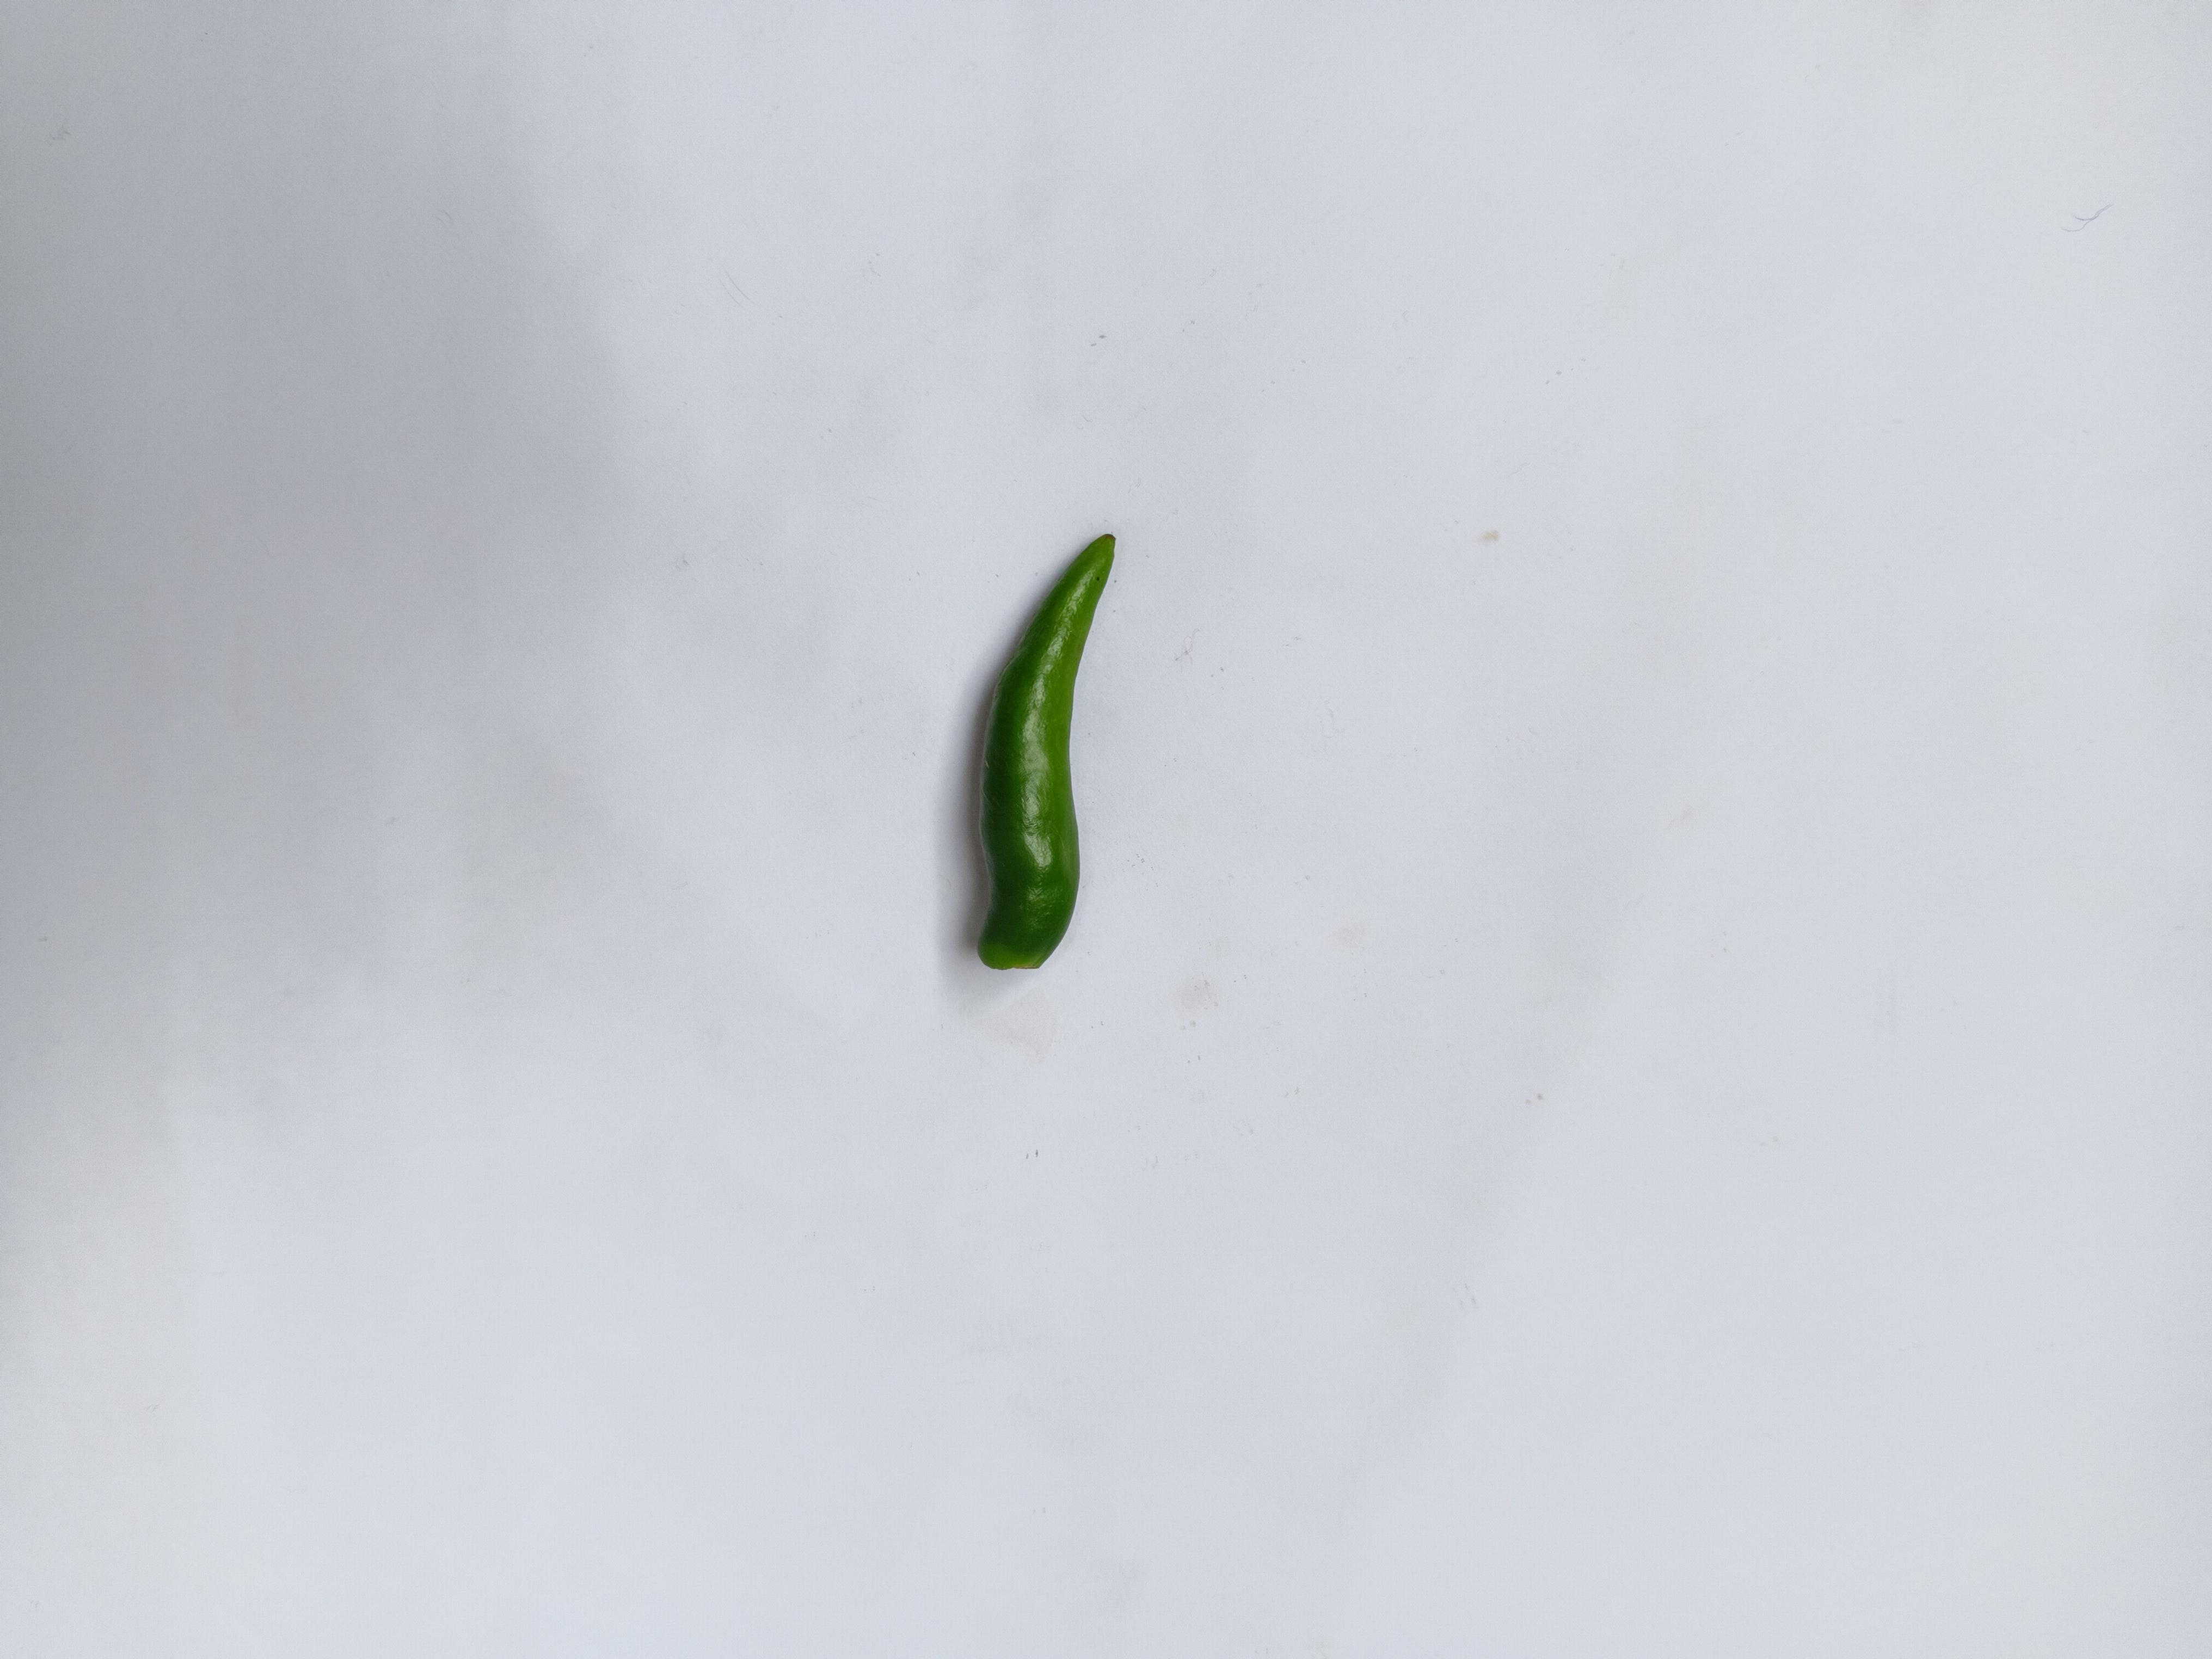
Label: Green Chili